Barbara Babcock

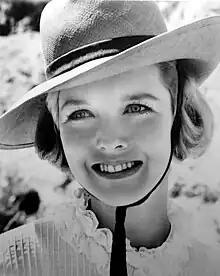
Babcock in 1968

Barbara Babcock (born February 27, 1937) is an American actress. She began her career on television in mid-1950s with guest-starring appearances in more than 60 television series through her career. She made several appearances on "", "Mannix" and "Murder, She Wrote" and had a recurring role in the CBS prime time soap opera, "Dallas" from 1978 to 1982.